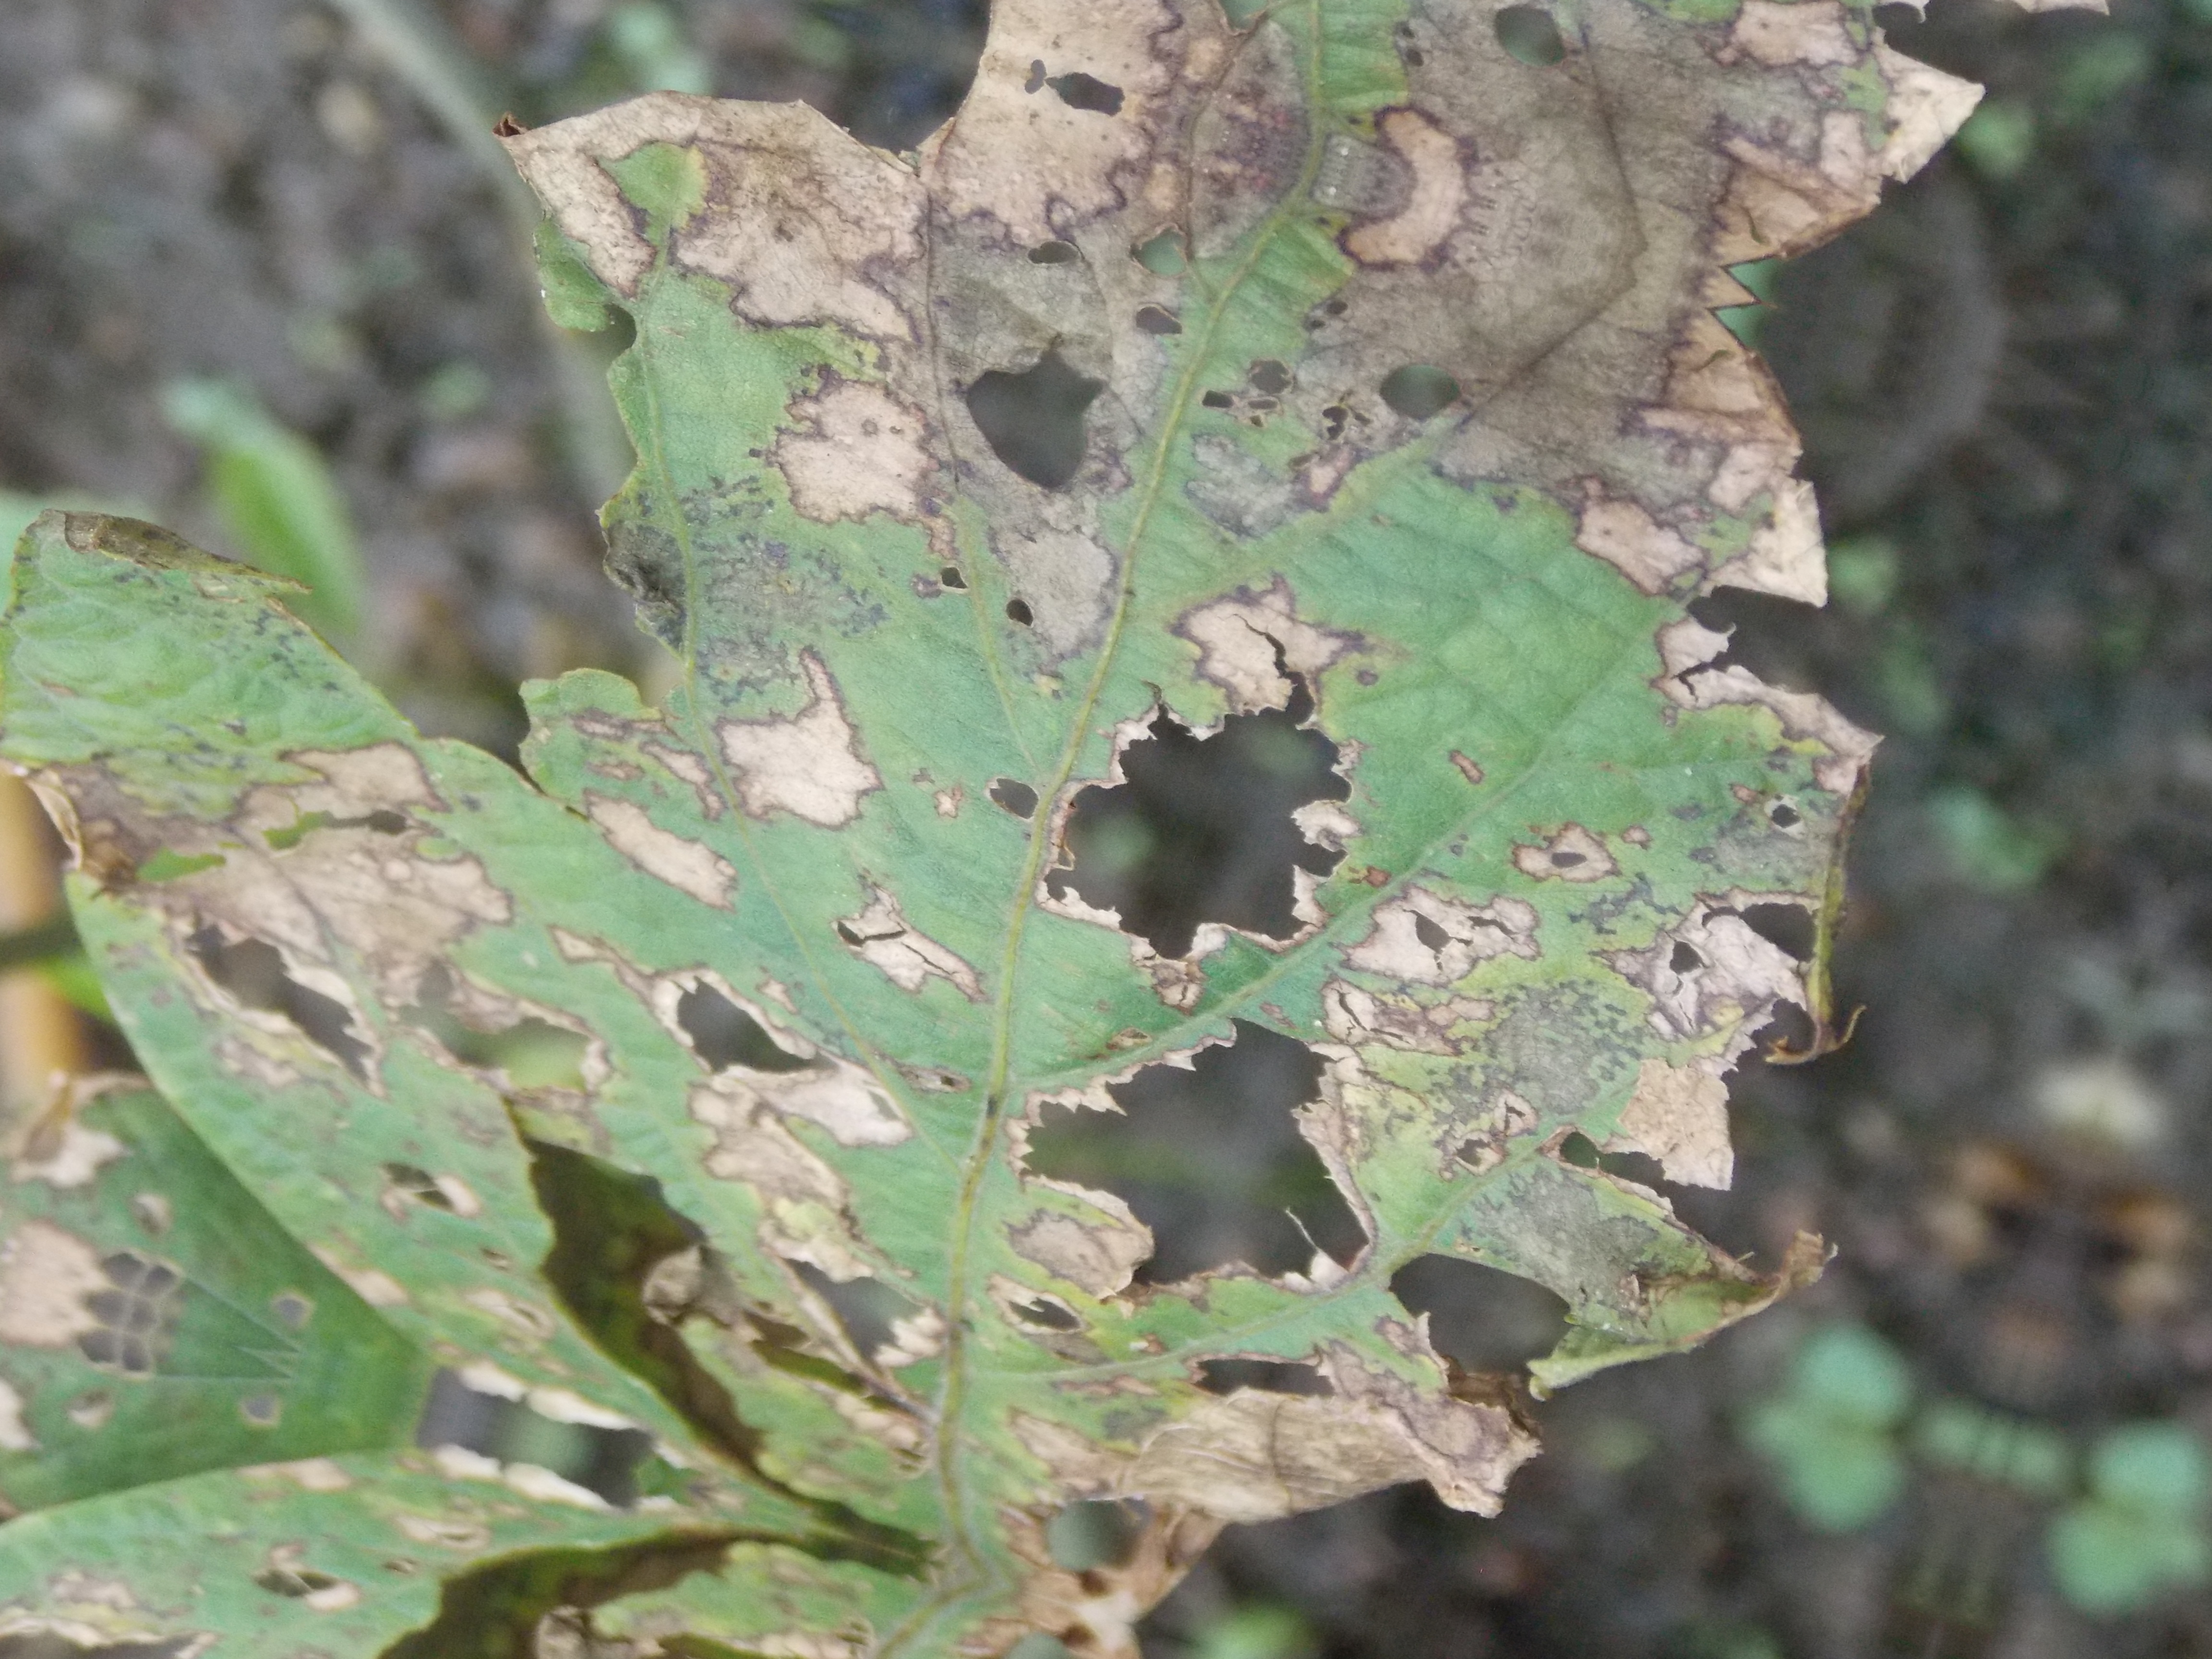
Label: Disease